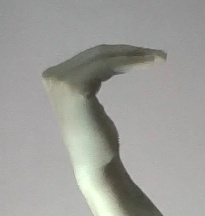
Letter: haa